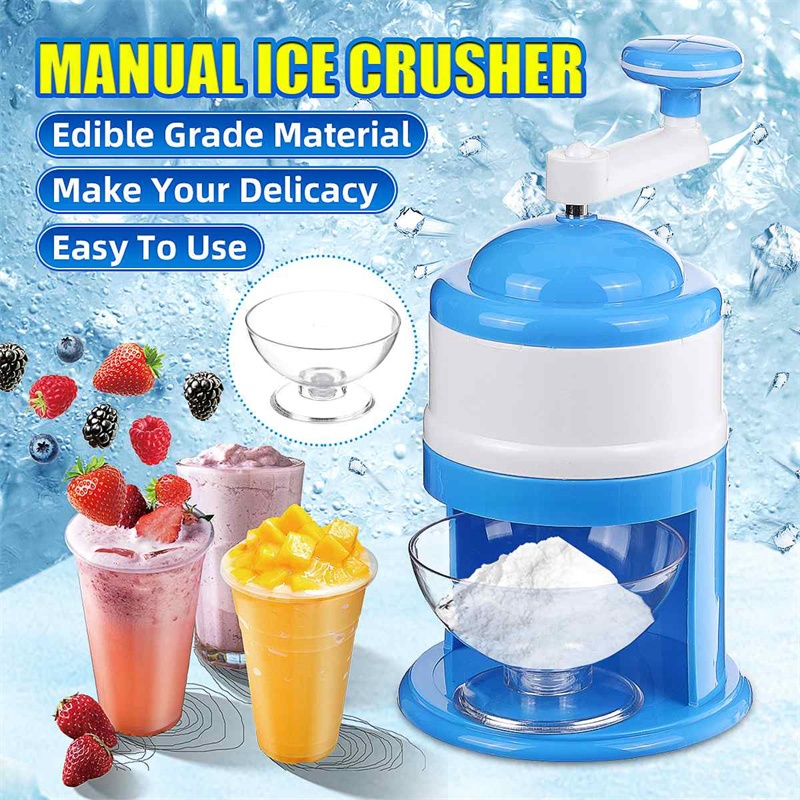
Portable Manual Ice Crushers Hand Crank Ice Shaver Shave Ice Machine Smoothie Maker Household Kitchen Bar Ice Blender Drink Tool Summer Gadgets
Overview: It can safely fall into the cup and easy cleaning. Hand crank handle, no electricity required, simple operation. Material of durable ABS structure, good hardness, health and safety. Creates real shaved ice for snow cones, frozen lemonades or adult drinks. With stainless steel blade to create a more delicate and cool smoothie efficiently. Product information : Material: food-grade ABS Control mode: touch Capacity: 380ml(L) Size Information: Product size: 15.5 * 15.5*15.5*25.5cm Packing list: Ice crusher *1
Brand: BUYO-C
Category: Home & Garden > Kitchen & Dining > Kitchen Appliances > Ice Crushers & Shavers > Ice Crushers